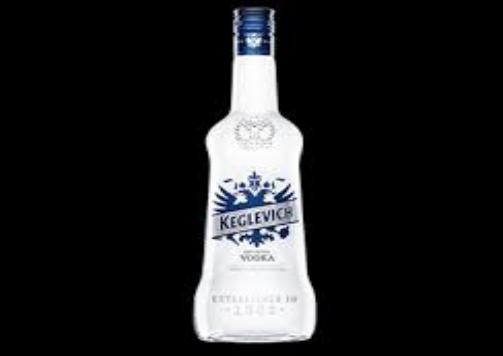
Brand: Keglevich
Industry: Food